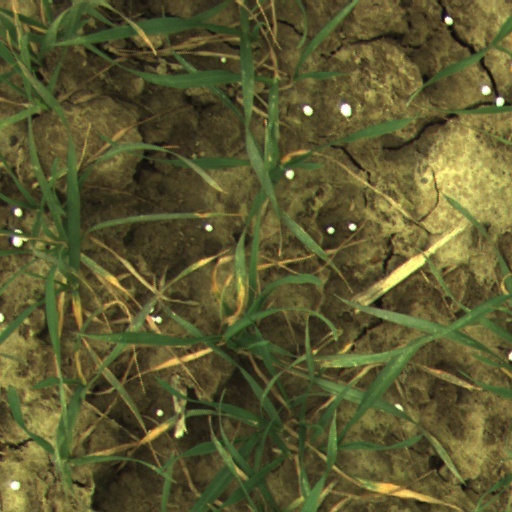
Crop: wheat